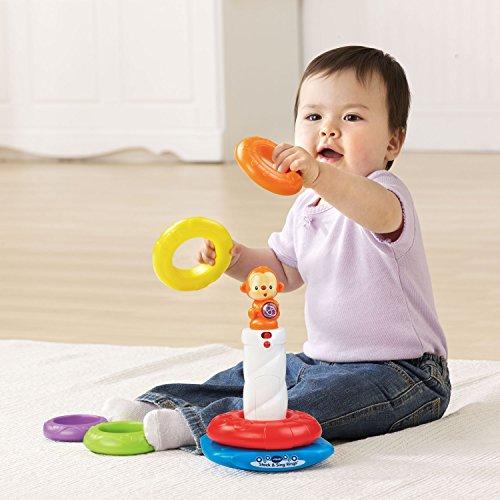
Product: VTech Stack and Sing Rings
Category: Toys & Games | Baby & Toddler Toys | Sorting & Stacking Toys
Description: Stacking rings have an encouraging monkey that lights up and plays melodies and sing-along songs; base wobbles for added challenge and fun.
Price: $15.19
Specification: ProductDimensions:4.3x8.9x4.3inches|ItemWeight:9.6ounces|ShippingWeight:14.4ounces(Viewshippingratesandpolicies)|DomesticShipping:ItemcanbeshippedwithinU.S.|InternationalShipping:ThisitemcanbeshippedtoselectcountriesoutsideoftheU.S.LearnMore|ASIN:B00UAHKCWE|Itemmodelnumber:80-166300|Manufacturerrecommendedage:6month-3years|Batteries:2AAAbatteriesrequired.(included)